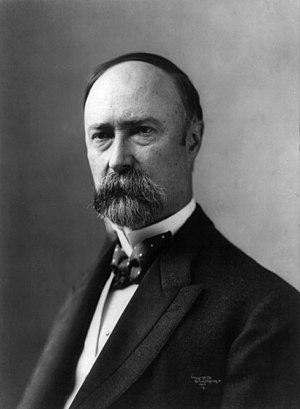
Cet article est une liste des candidats républicains à la vice-présidence des États-Unis, de 1856 à nos jours.
Charles Warren Fairbanks, né le 11 mai 1852 à Unionville Center et mort le 4 juin 1918 à Indianapolis, est un homme politique américain. Membre du Parti républicain, il est sénateur de l'Indiana entre 1897 et 1905 puis vice-président des États-Unis entre 1905 et 1909 dans l'administration du président Theodore Roosevelt.
Cet article est une liste des vice-présidents des États-Unis classée par ordre chronologique de début de mandat. Cette dernière peut également être classée par ordre de prénom, par ordre de durée de mandat, par État d'origine, par ordre de prénom du président associé et par ordre de parti politique.